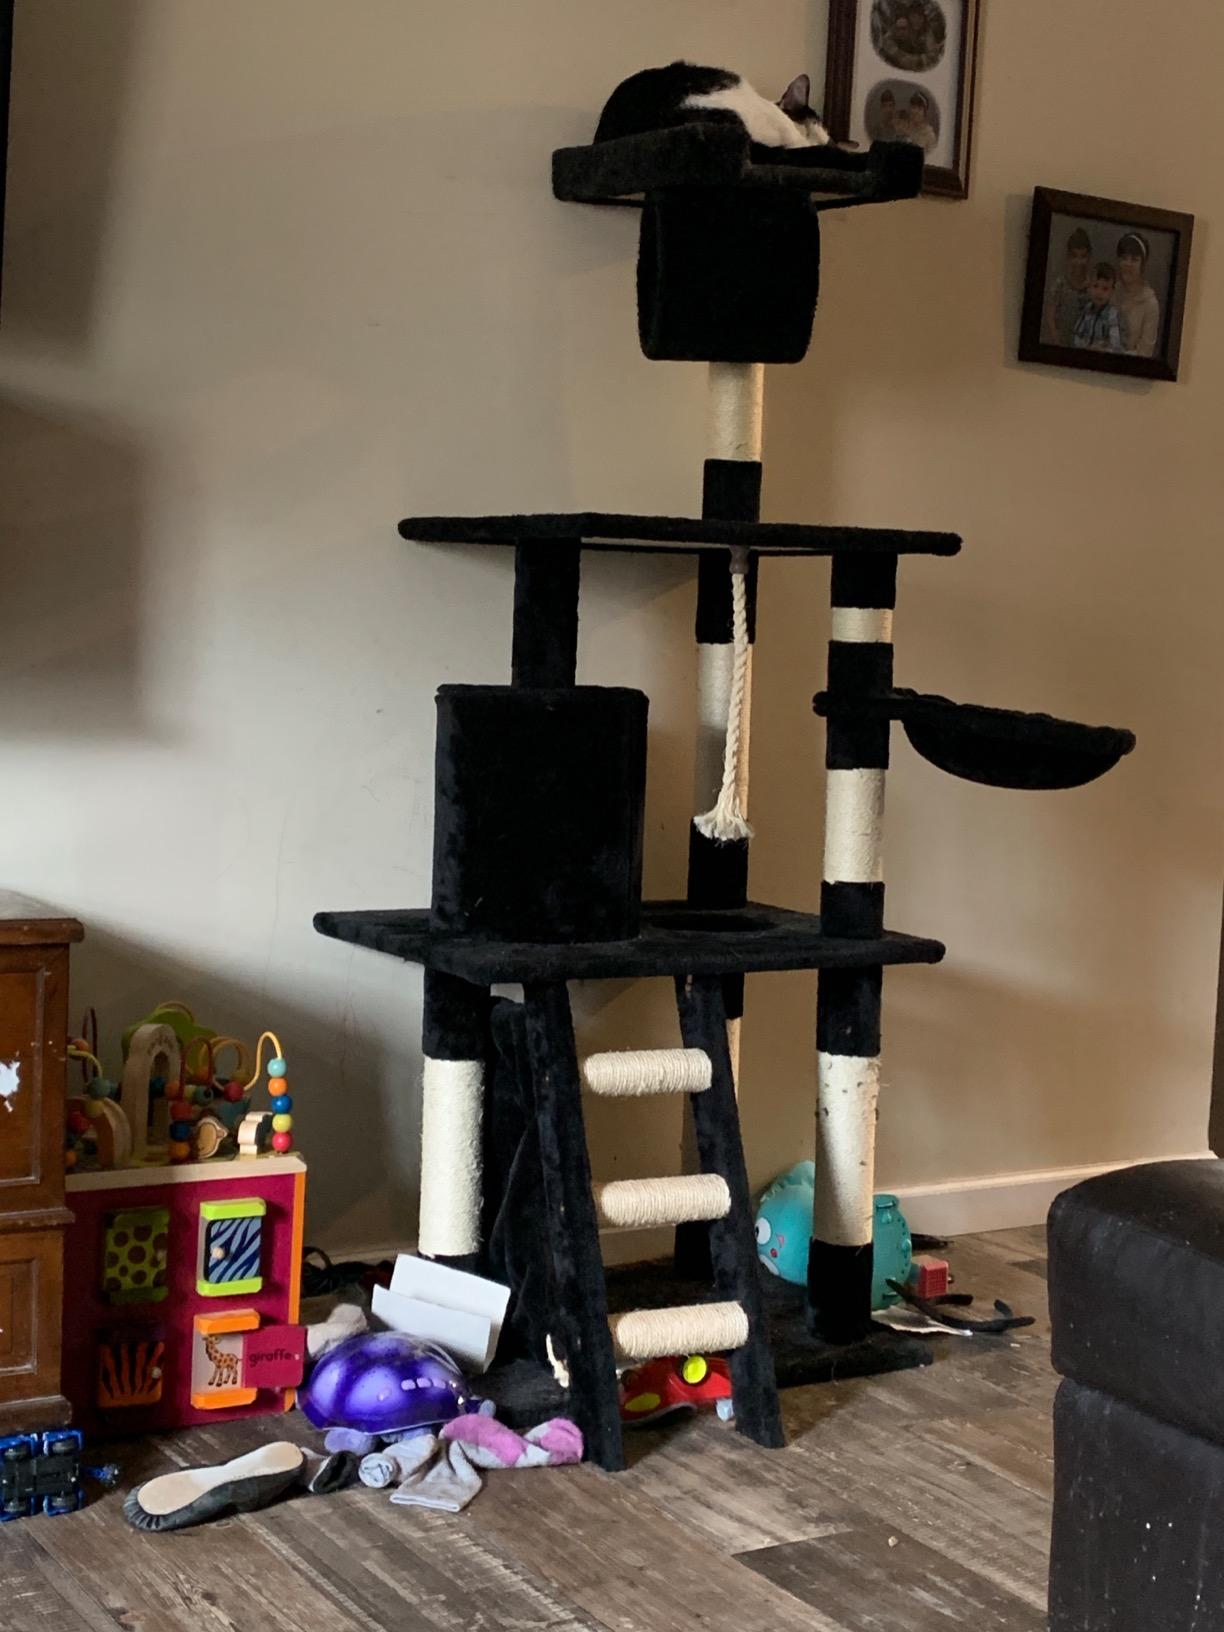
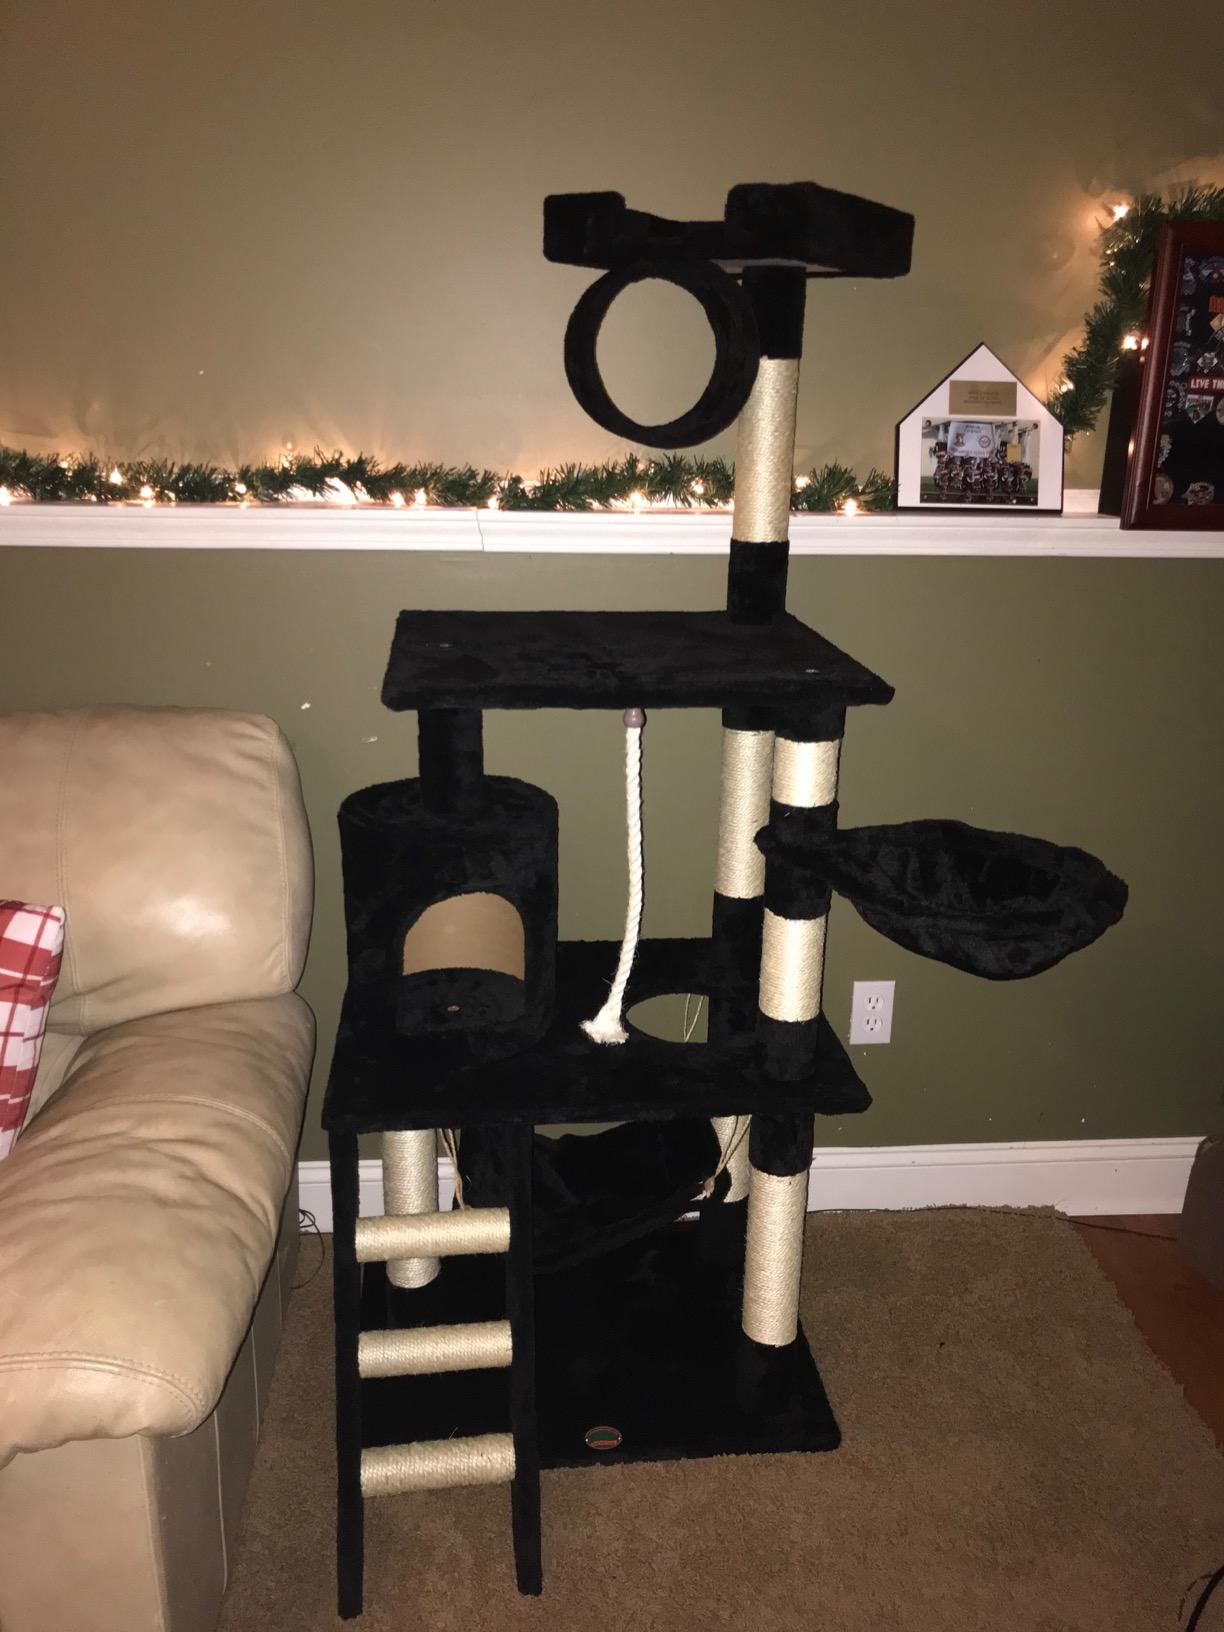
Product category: items_cat tree
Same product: yes